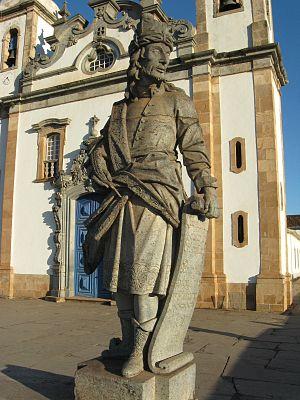
Statue du prophète Joël, sculptée par Aleijadinho, devant l'église du sanctuaire du Bon Jésus de Matosinhos à Congonhas, Minas Gerais, Brésil